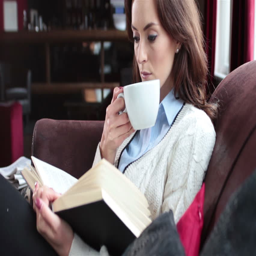
attractive young woman sitting on a sofa reading a book drinking a coffee and then greeting friend